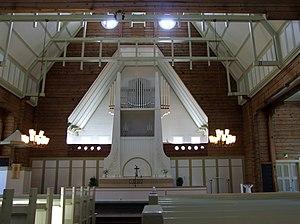
L’église d'Oulujoki est une église située dans le quartier de Kirkkokangas à Oulu en Finlande.